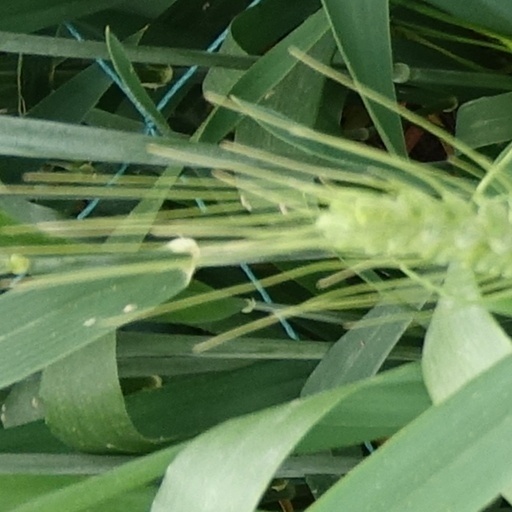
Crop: wheat